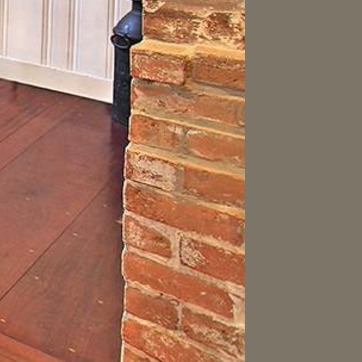
Material: brick